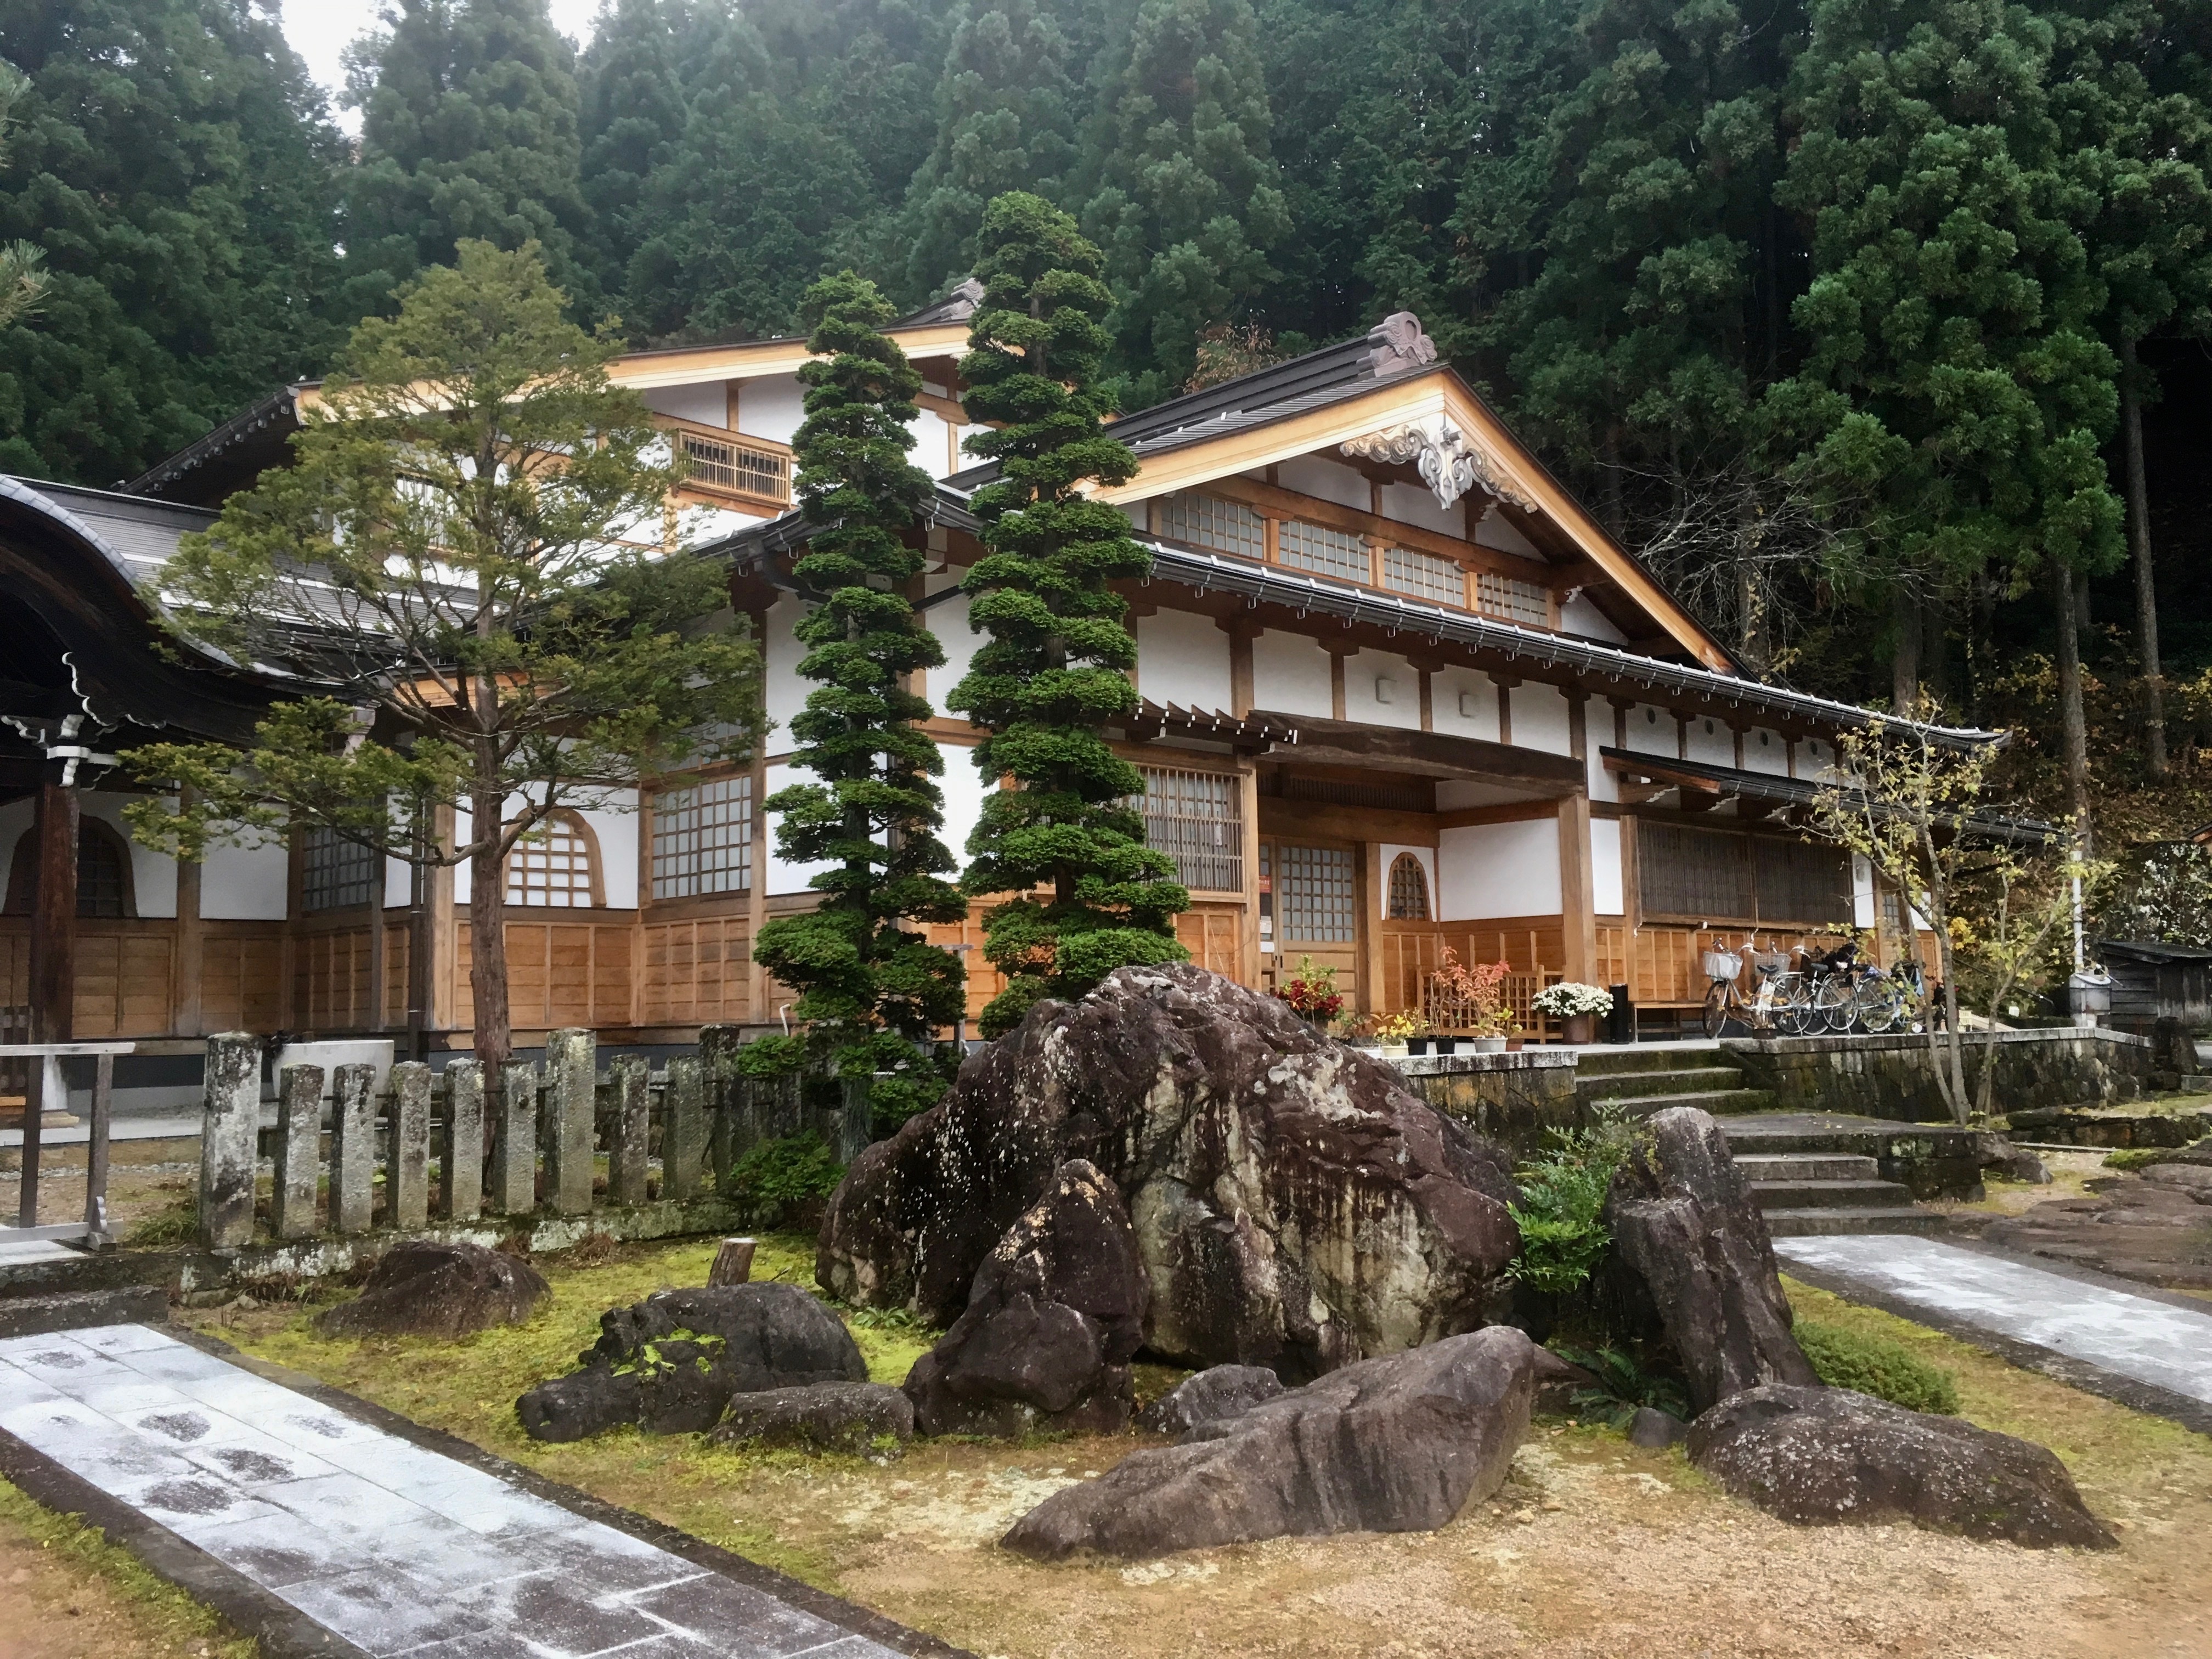
house, home, village, cottage, property, resort, estate